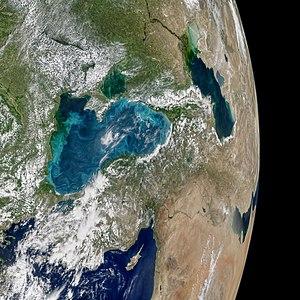
Le climat pontique fait partie des climats tempérés à dominante « Cfa ». C'est un climat de transition que les climatologues classent, selon ses variantes, parmi les climats océaniques dégradés au Nord-Ouest et/ou parmi les climats subtropicaux humides au Sud-Est.
La mer Noire est située entre l’Europe, le Caucase et l’Anatolie. Principalement alimentée par le Danube, le Dniepr et le Don, elle est issue de la fermeture d’une mer océanique ancienne, l'océan ou mer Paratéthys. Elle est bordée au nord par la steppe pontique, en Crimée, à l’est et au sud par des chaînes issues de l’orogénèse himalayo-alpine : respectivement monts de Crimée, Caucase et chaîne pontique. Les pays riverains sont : l’Ukraine au nord-ouest, la Russie au nord-est, la Géorgie à l’est, la Turquie au sud, la Bulgarie et la Roumanie à l’ouest. Large d'environ 1 150 km d’ouest en est et de 600 km du nord au sud, elle s’étend sur une superficie de 413 000 km². L'adjectif correspondant est « pontique », qui vient du nom antique de cette mer, le Pont-Euxin.